Silver carp

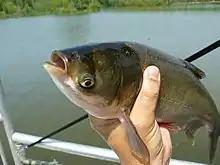
Silver carp caught in Michigan

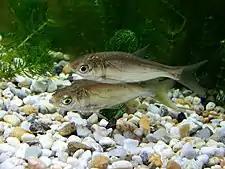

The silver carp or silverfin (Hypophthalmichthys molitrix) is a species of freshwater cyprinid fish, a variety of Asian carp native to China and eastern Siberia, from the Amur River drainage in the north to the Xi Jiang River drainage in the south. Although a threatened species in its natural habitat, it has long been cultivated in China as one of the "Four Famous Domestic Fish" ("四大家鱼") together with bighead carp, black carp and grass carp. By weight, more silver carp are produced worldwide in aquaculture than any other species of fish except for the grass carp. Silver carp are usually farmed in polyculture with other Asian carp, or sometimes with catla or other fish species.